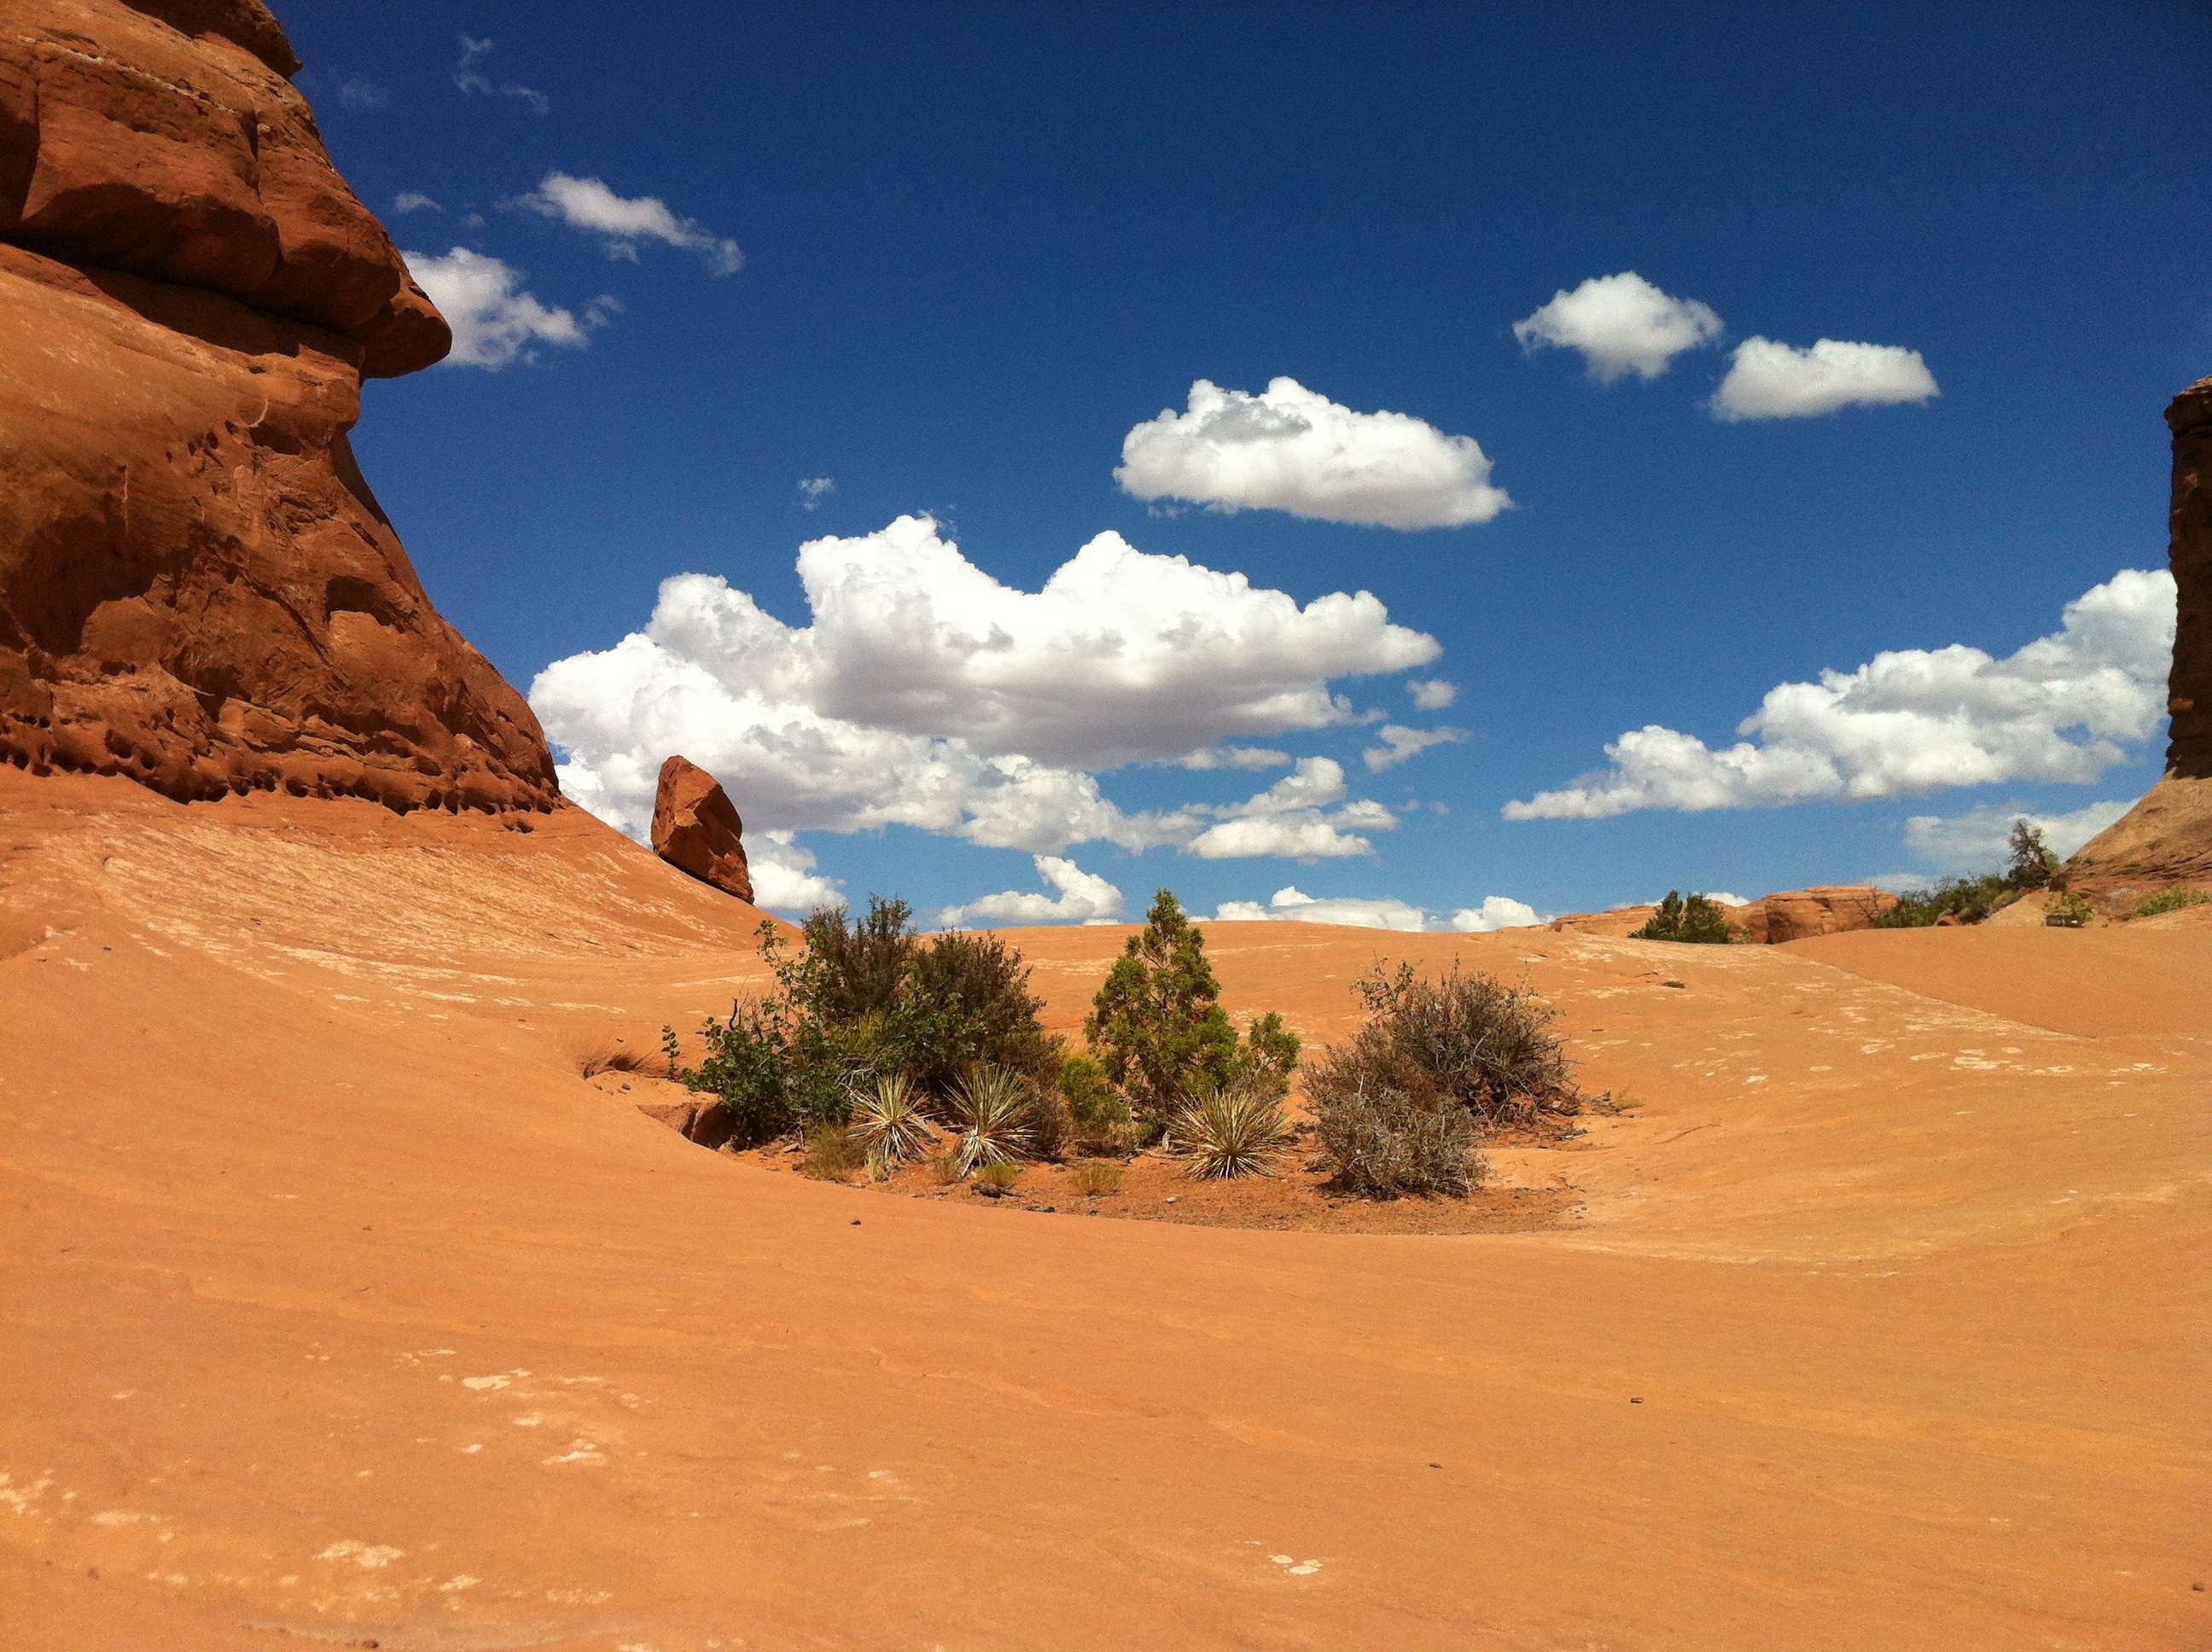
landscape, outdoor, sand, rock, mountain, sky, desert, valley, mountain range, formation, blue, dessert, material, geology, badlands, plateau, habitat, ecosystem, sahara, oasis, wadi, butte, landform, natural environment, geographical feature, aeolian landform, mountainous landforms